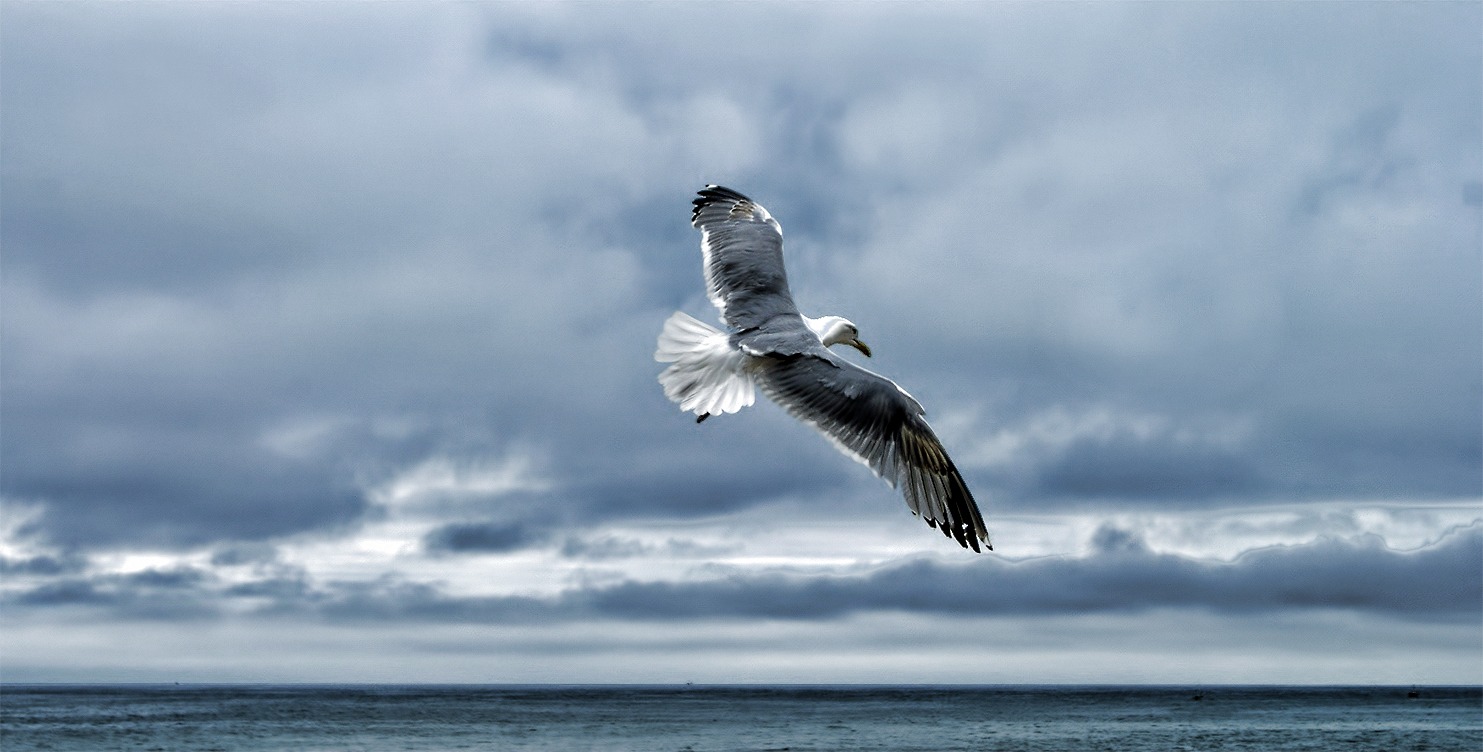
sea, bird, wing, sky, wave, pelican, seabird, flying, gull, flight, soaring, vertebrate, sea gull, shore bird, charadriiformes